Discworld (video game)

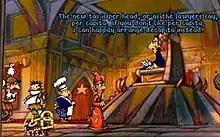
The patrician talking to Rincewind in Ankh-Morpork's palace

"Discworld" is a third-person point-and-click graphic adventure game. In each location in the game, players can examine and interact with people and objects, picking up and using items to acquire other objects or solve puzzles to remove obstacles. Conversations focus on Rincewind using one of four topics with characters: Greet; Sarcastic or Joking; Question; and Vent Anger. Additional topics may sometimes appear related to a subject that Rincewind learns during the course of the game, with the character interacting with a variety of people during the game, including the Archchancellor, Dibbler, the Librarian, and Death.